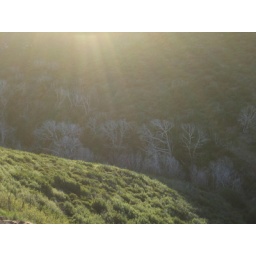
Bleached dead trees in canyon bottom, from the grade